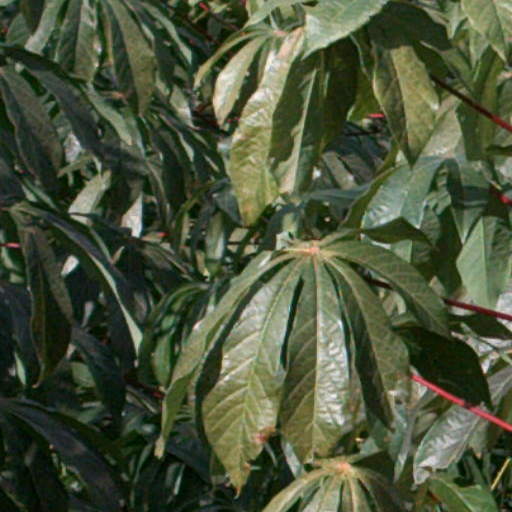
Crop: cassava